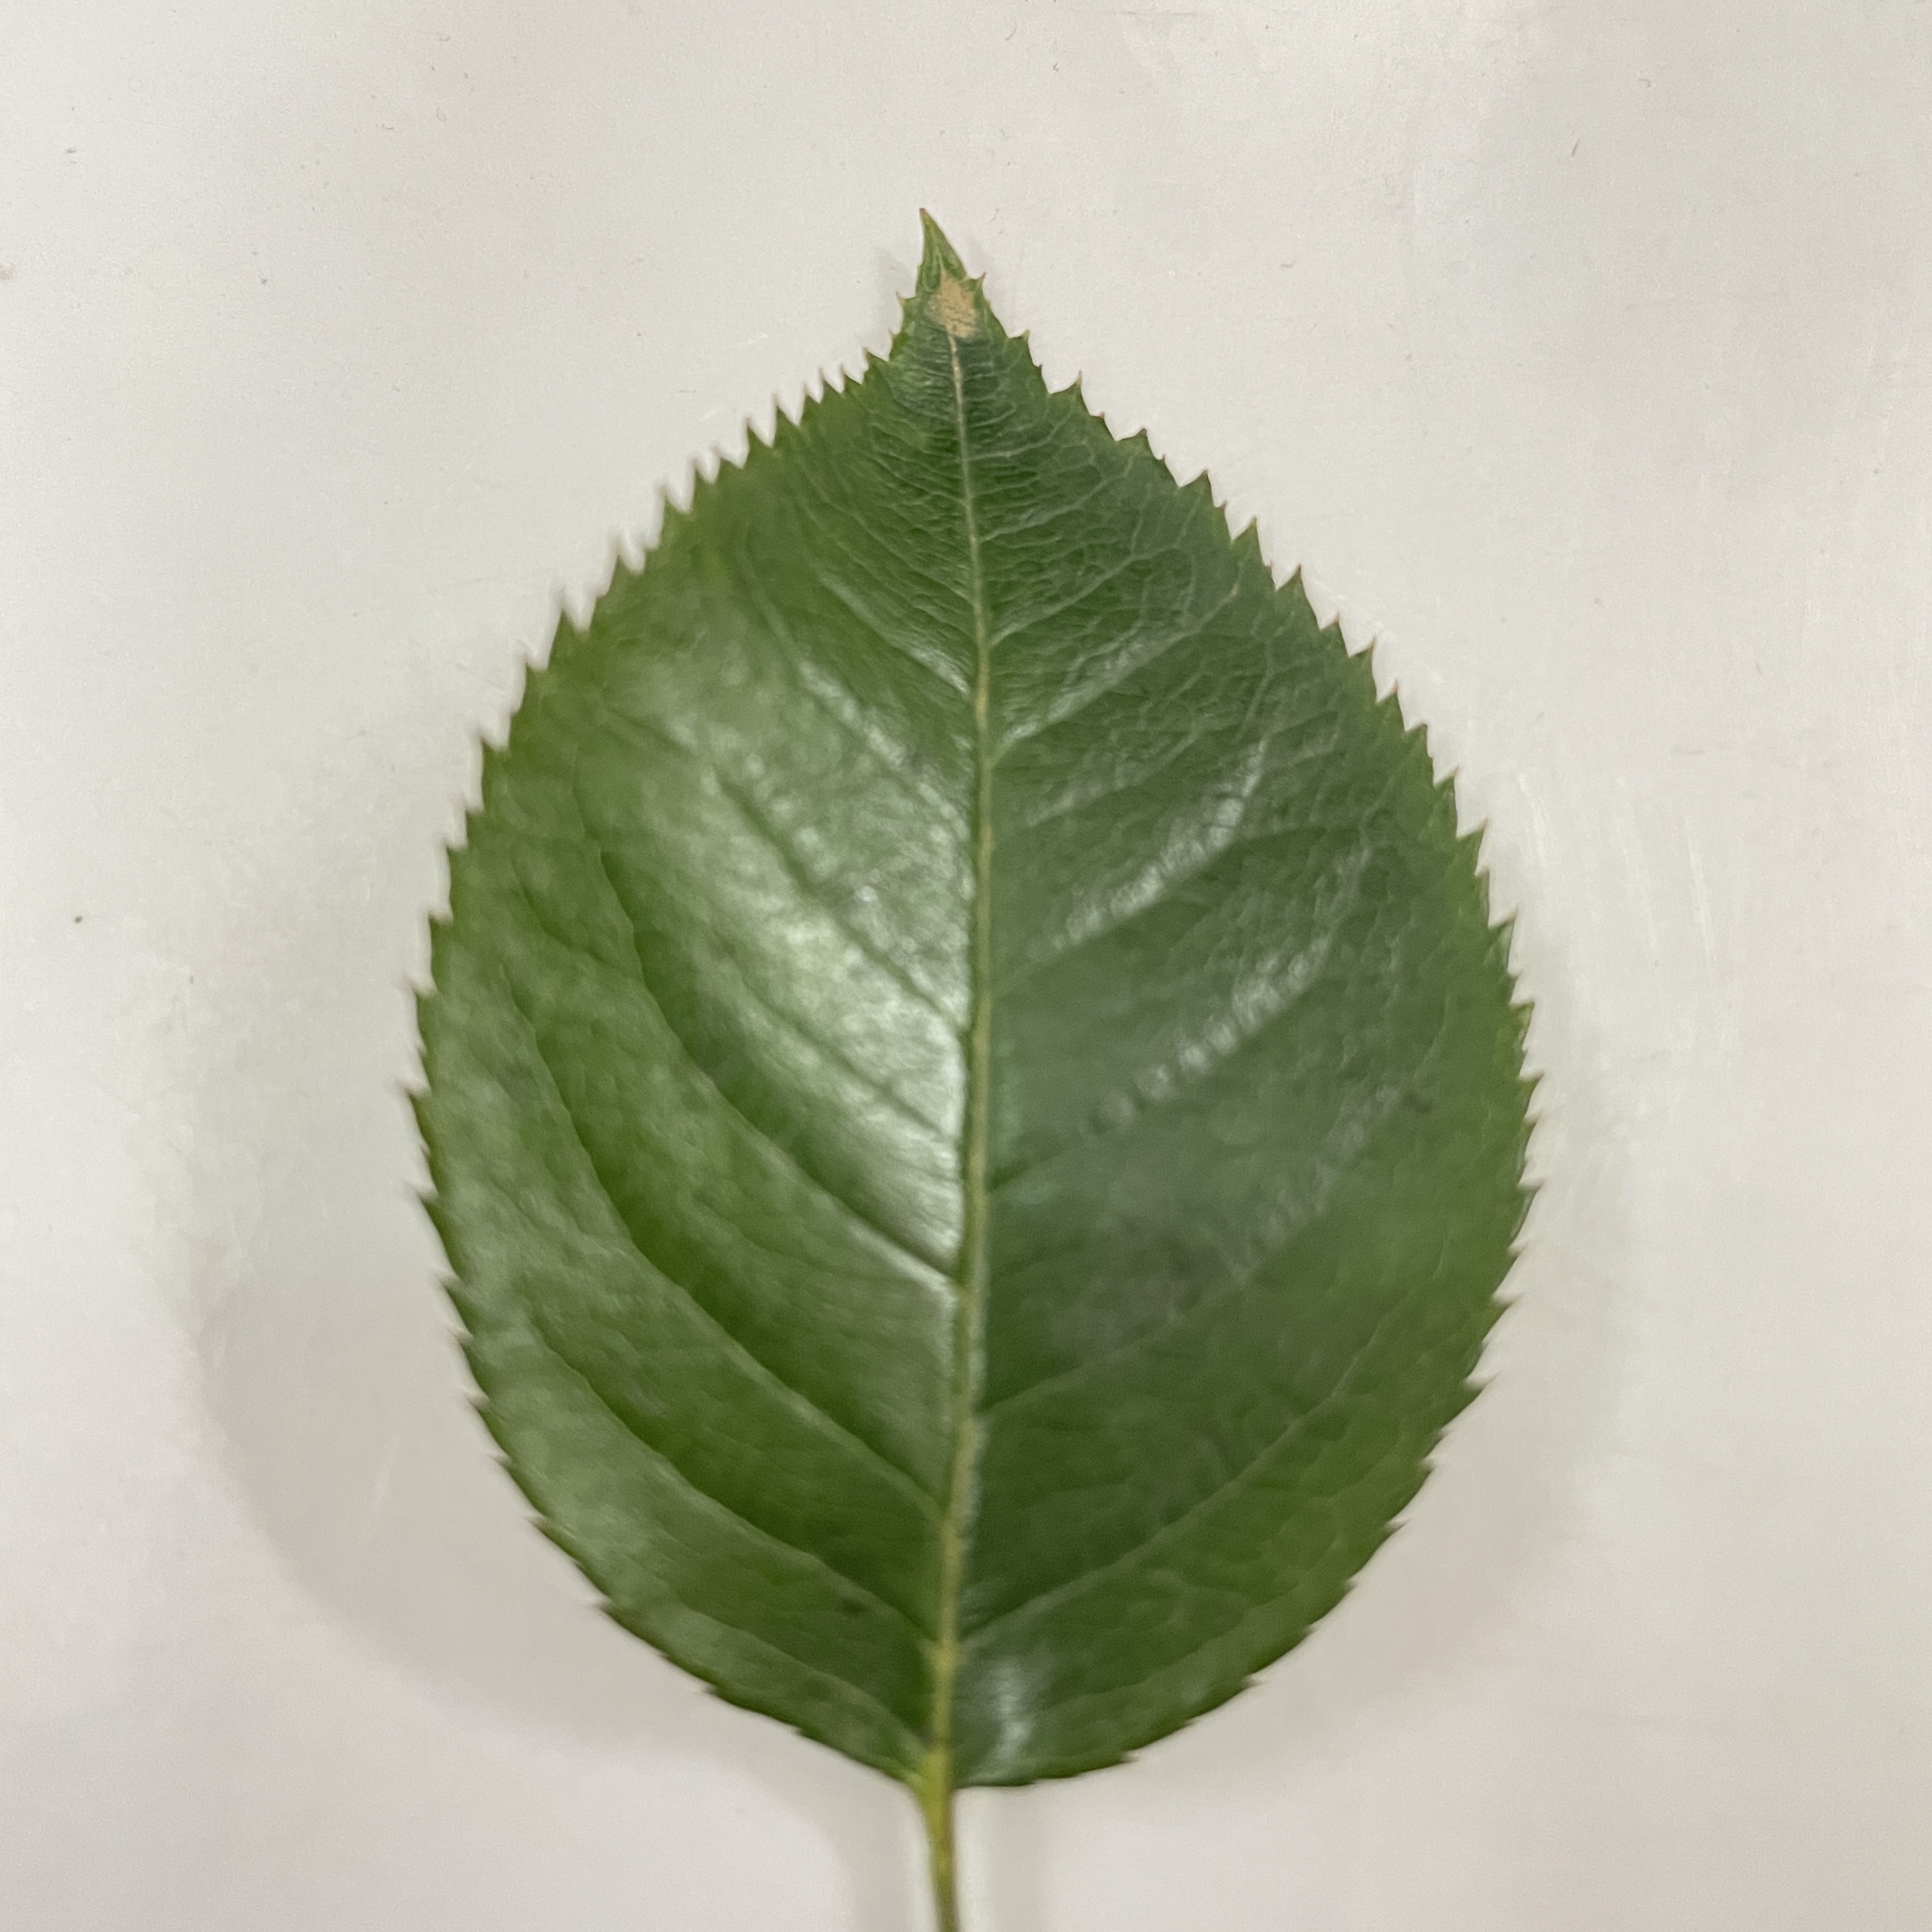
Label: Healthy Leaf